2010 FIFA World Cup Group E

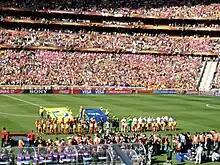
Netherlands vs Denmark

On the 39th minute, from a surprising Daisuke Matsui cross from the right wing, Keisuke Honda chipped in and delivered home to give Japan the lead, a lead which Japan would successfully defend for the remainder of the match.